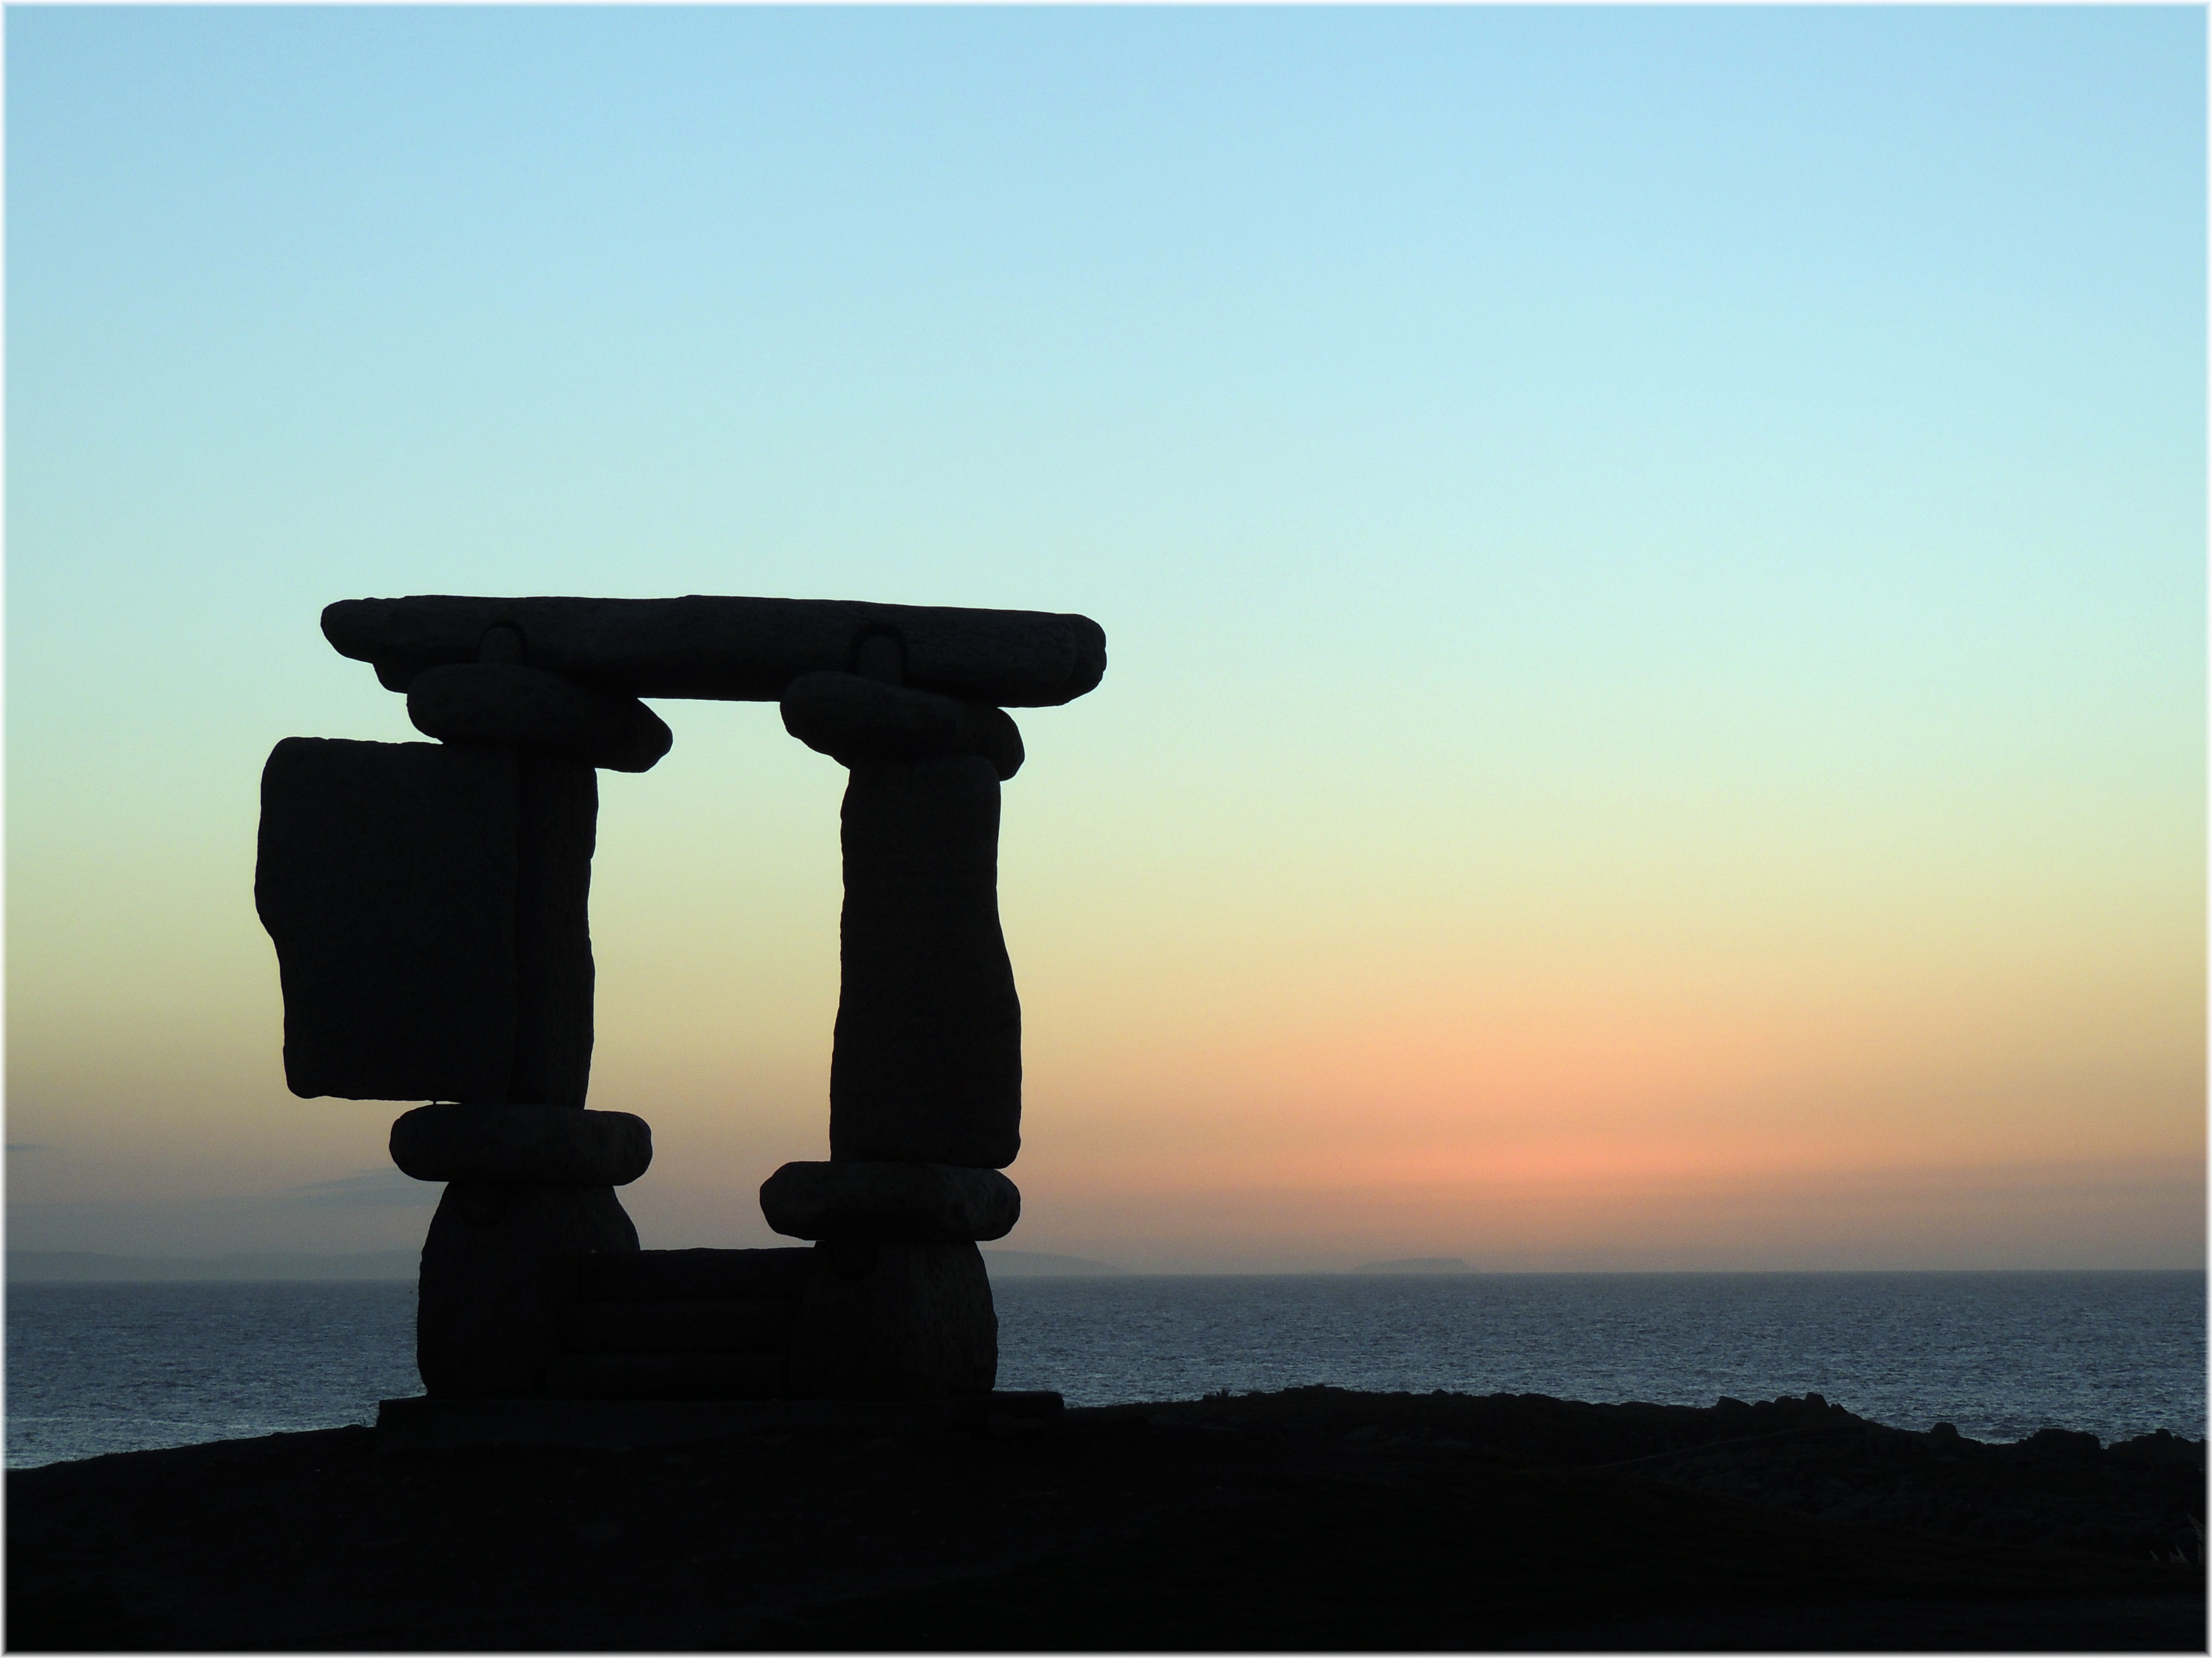
sea, horizon, silhouette, light, sunrise, sunset, dusk, reflection, shape